Alexander Schlichter

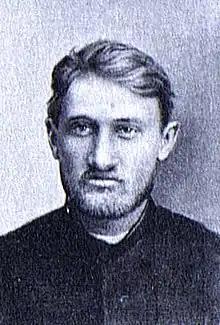
Schlichter in 1917

After the Bolshevik seizure of power he succeeded Vladimir Milyutin as People's Commissar for Agriculture. He also was People's Commissar for Food of the R.S.F.S.R., Commissar Extraordinary for Food in Siberia. In 1919, he became People's Commissar for Food of Ukraine.